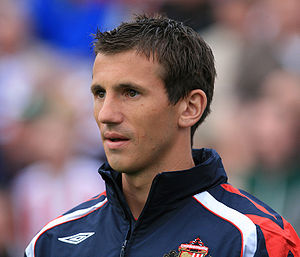
Liam Miller
"William Peter ""Liam"" Miller var en irsk professionel fodboldspiller, der spillede for klubber i England, Danmark, Skotland, Australien og Irland. Blandt de klubber, han spillede for, var Leeds United, Manchester United, AGF, Celtic, Sunderland, Perth Glory og Queens Park Rangers.